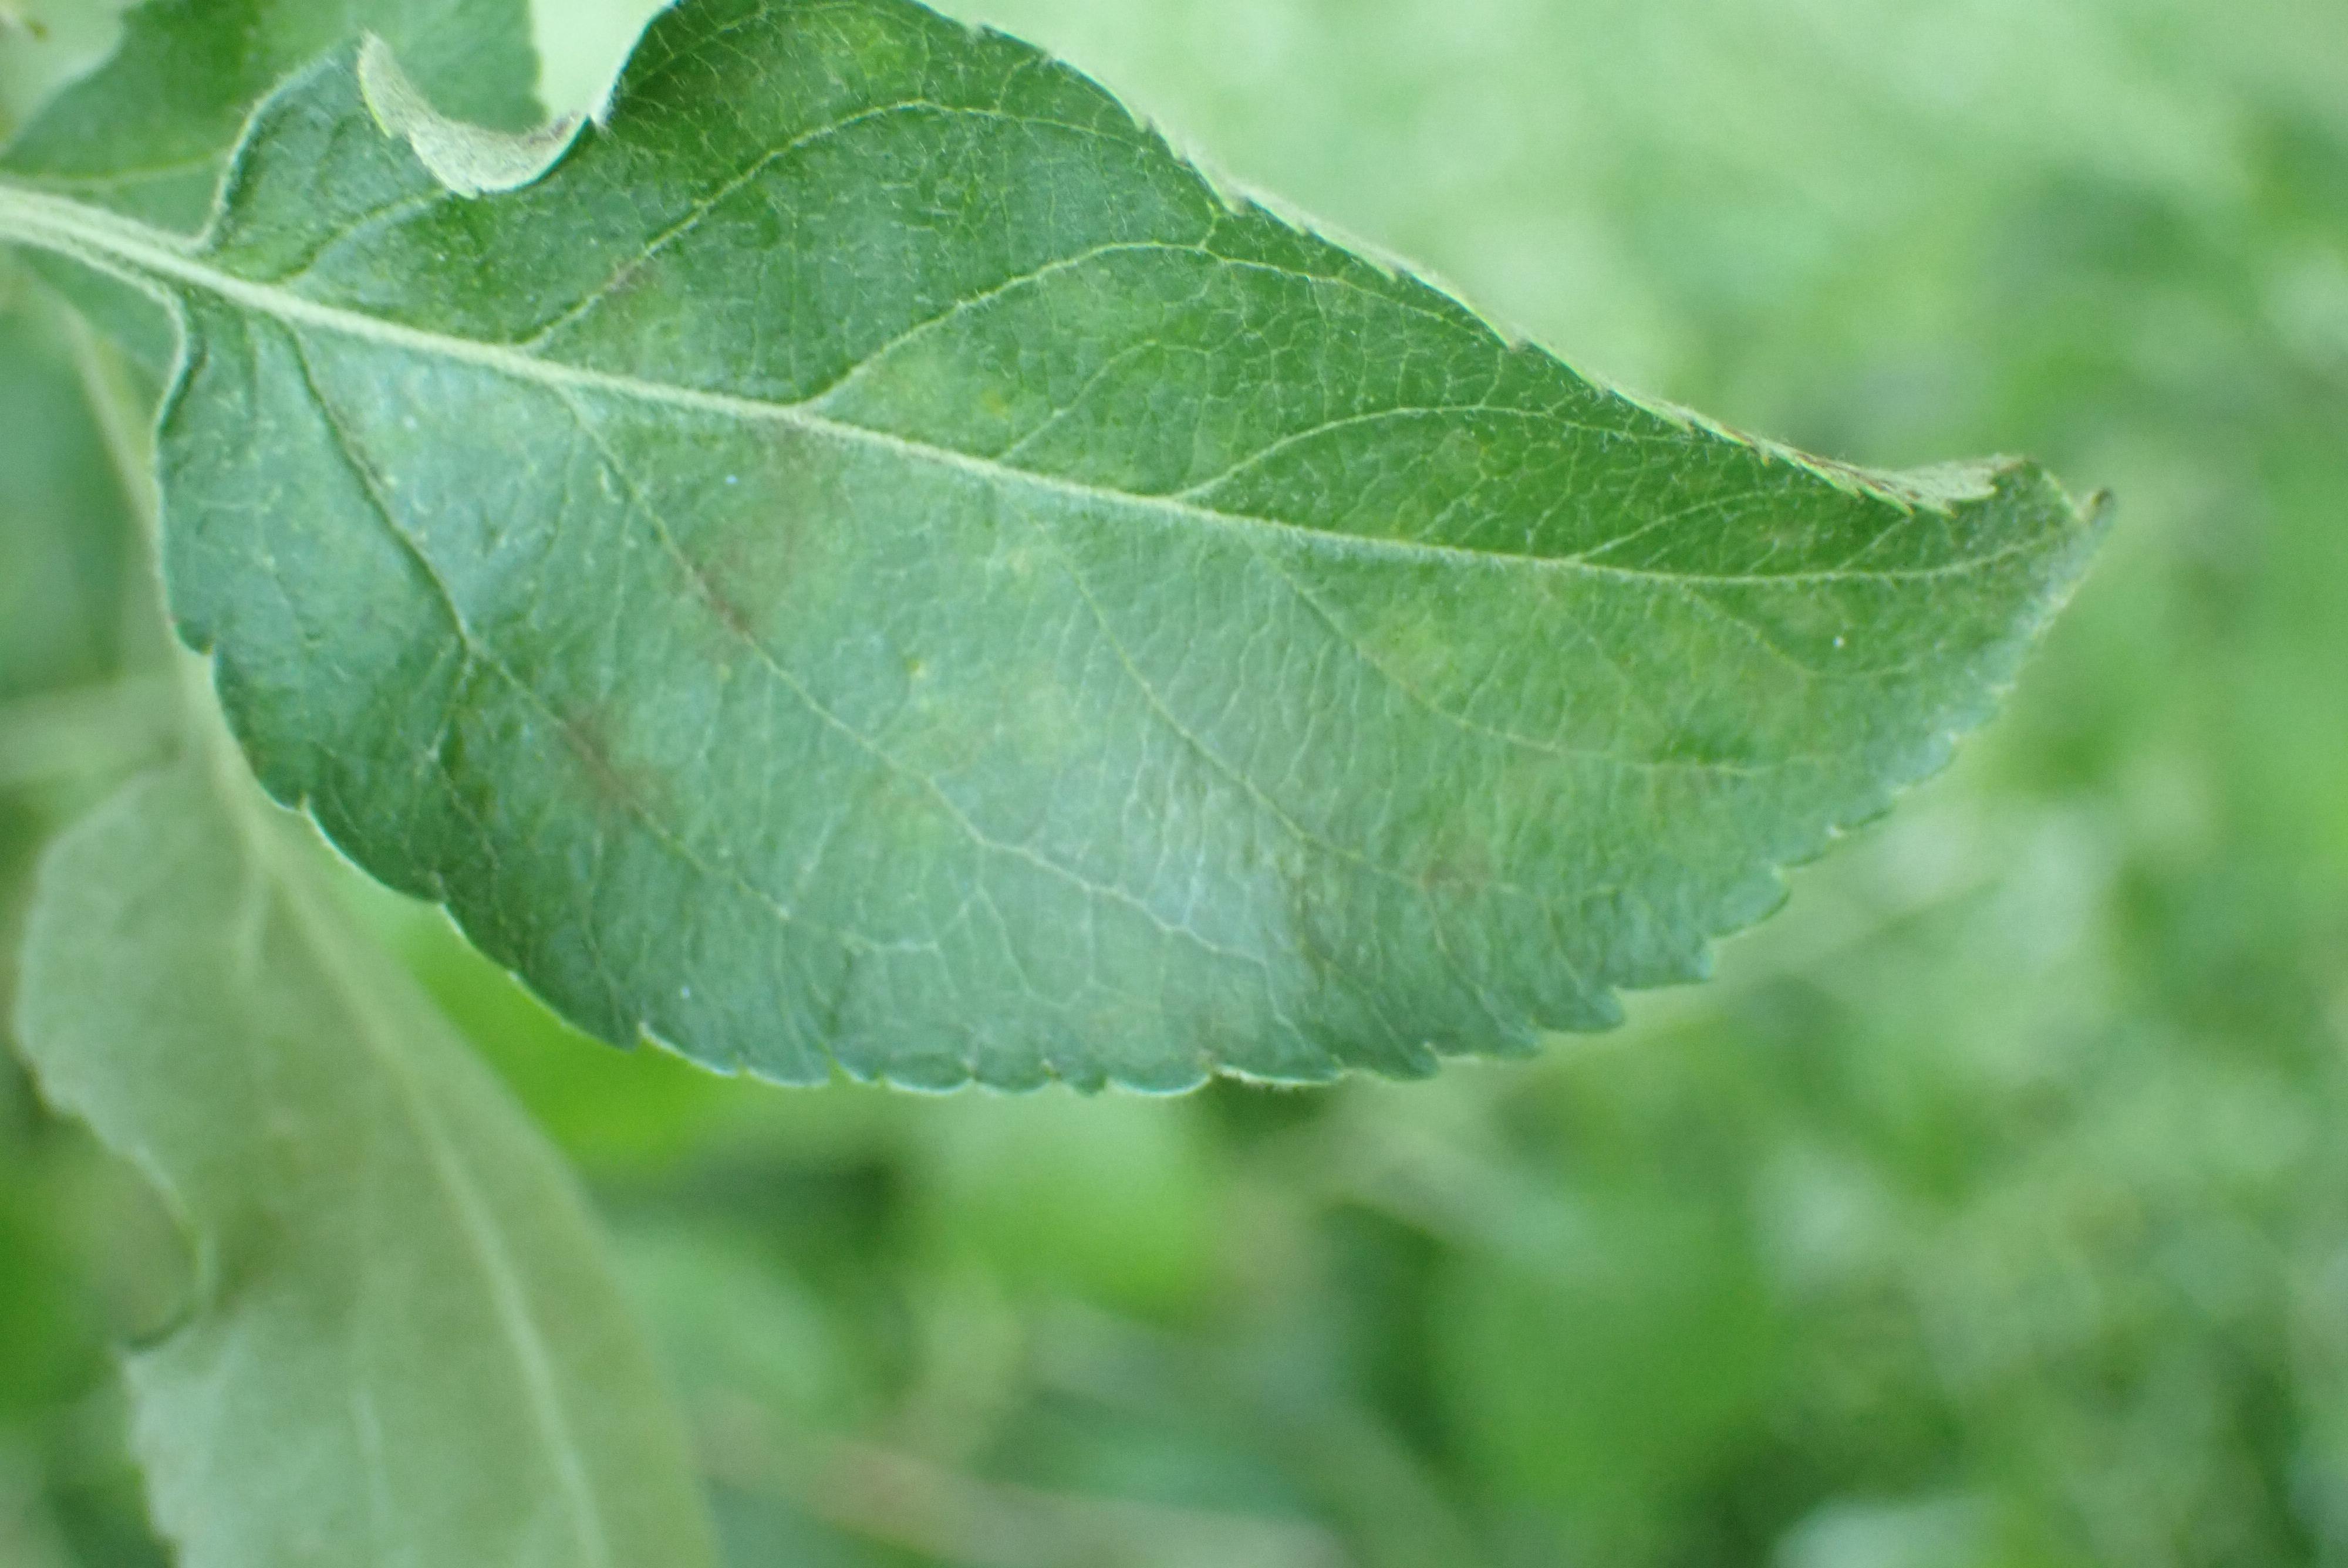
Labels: scab